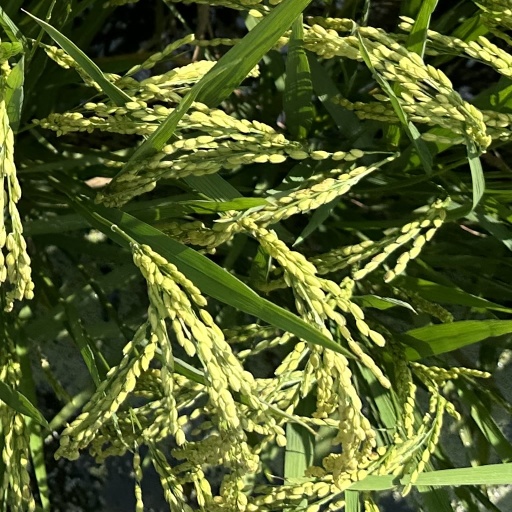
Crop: rice